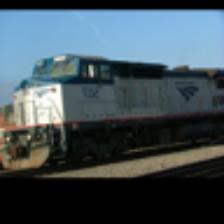
Label: NonHuman